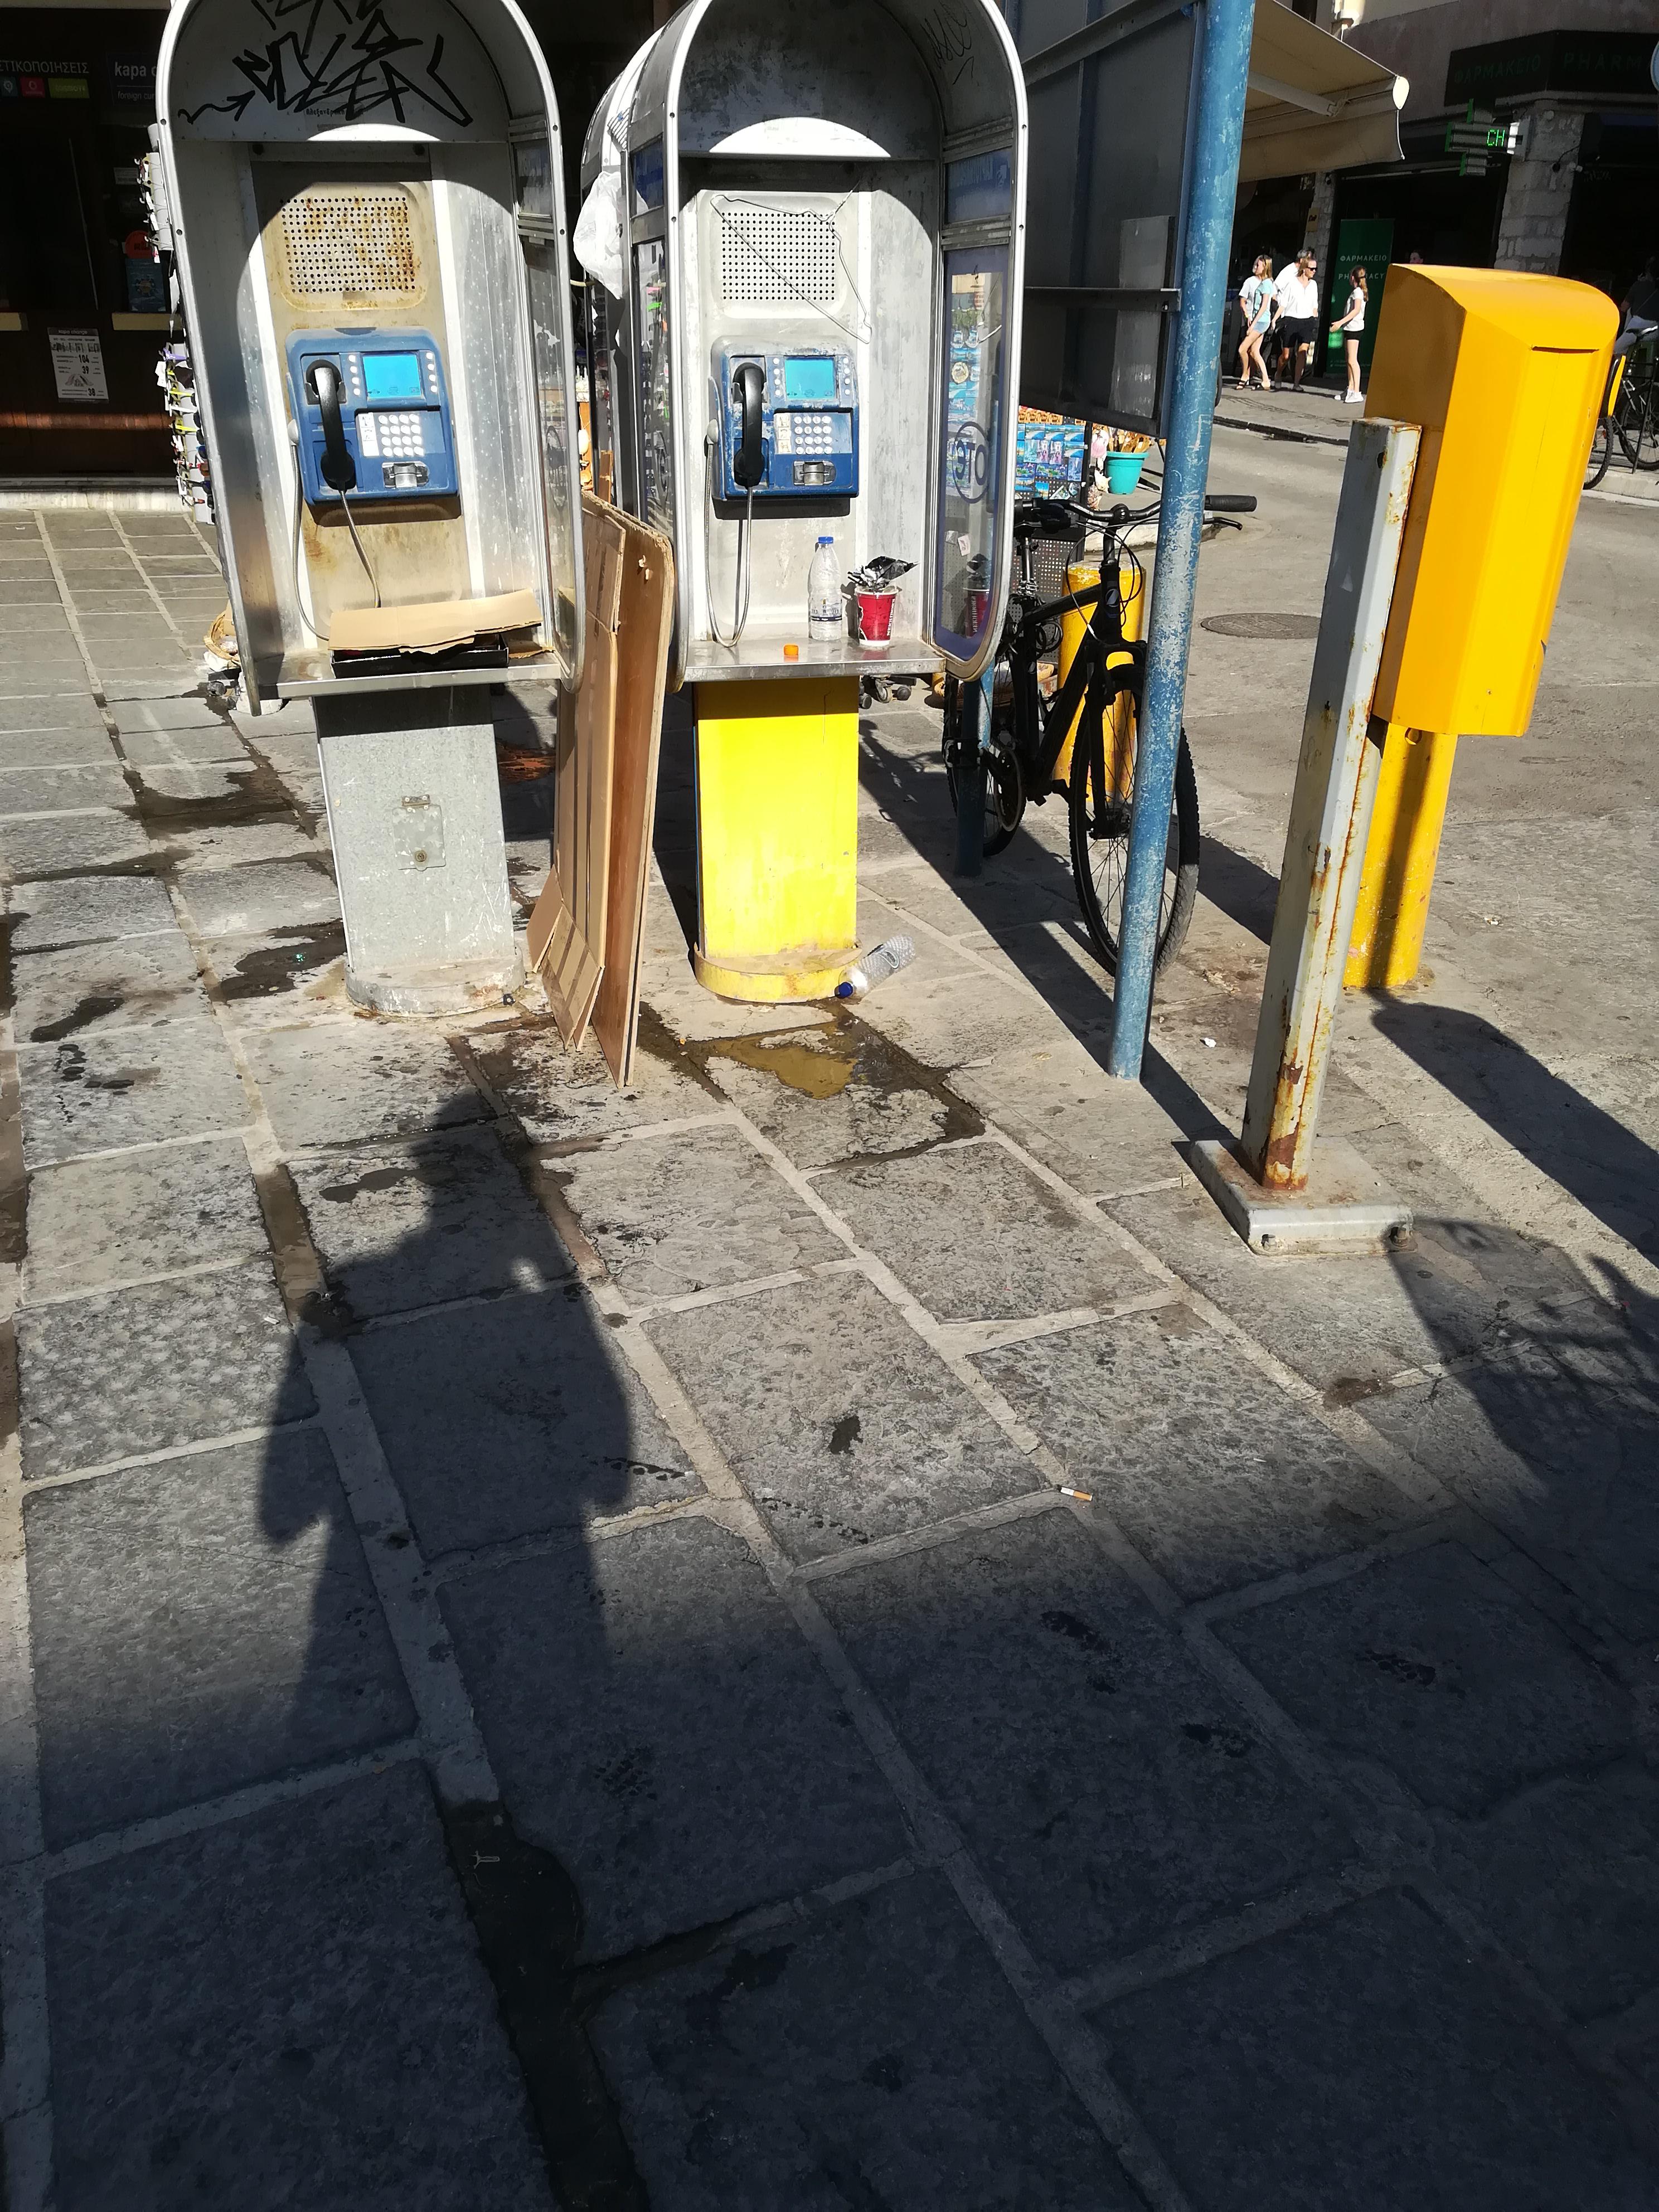
Object: Corrugated carton (Carton)

Object: Corrugated carton (Carton)

Object: Clear plastic bottle (Bottle)

Object: Plastic bottle cap (Bottle cap)

Object: Plastic bottle cap (Bottle cap)

Object: Plastic bottle cap (Bottle cap)

Object: Clear plastic bottle (Bottle)

Object: Disposable plastic cup (Cup)

Object: Other plastic wrapper (Plastic bag & wrapper)

Object: Plastic film (Plastic bag & wrapper)

Object: Cigarette (Cigarette)